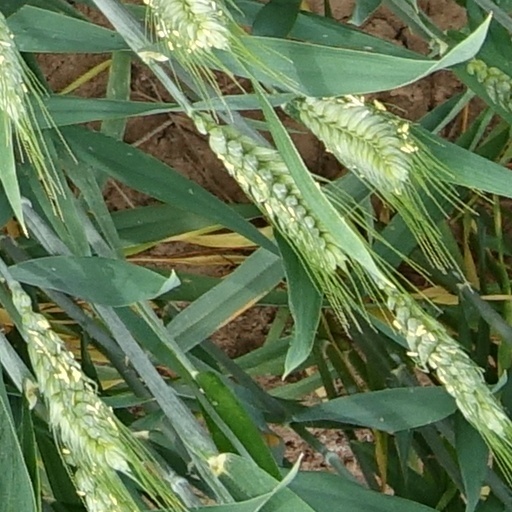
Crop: wheat